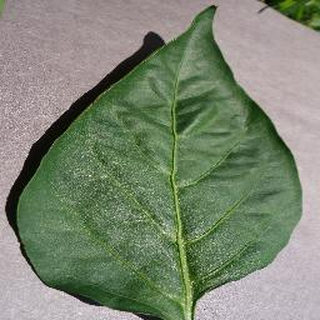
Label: healthy_bell_pepper